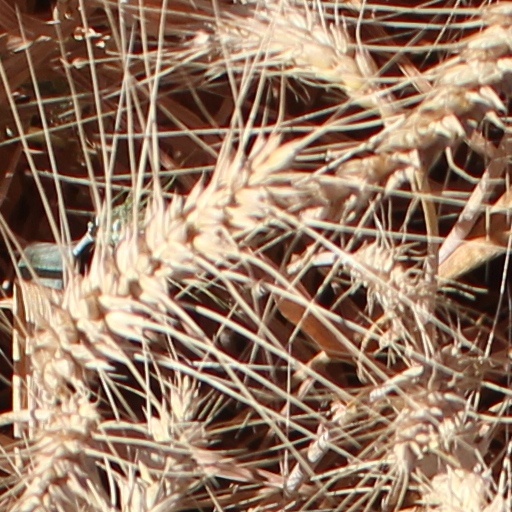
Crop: wheat